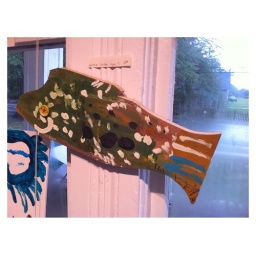
helena's amazing fish that we're hanging in the kid's orange bathroom.